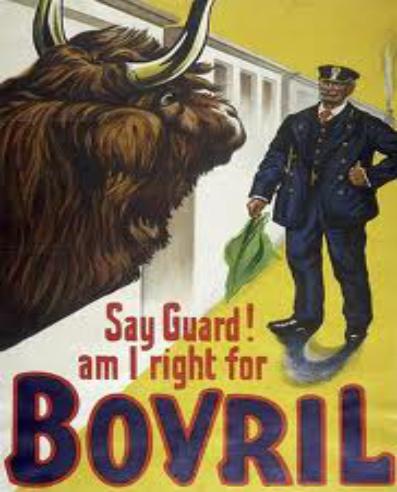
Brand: Bovril
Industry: Food